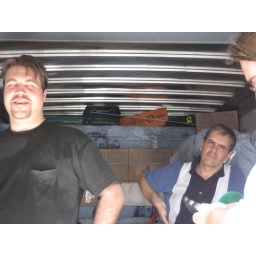
Standing in the truck after we got the bike in -- hot day time for lunch.